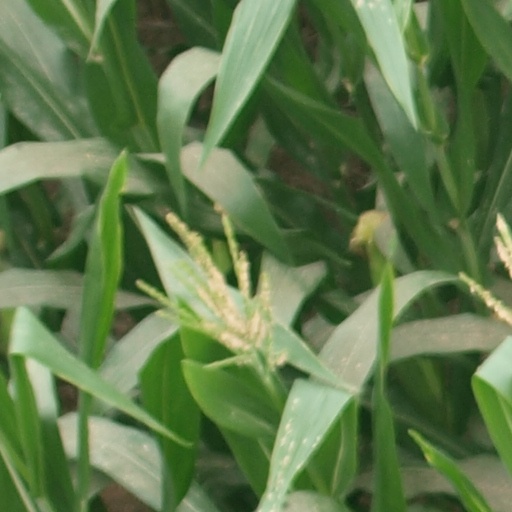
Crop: maize; corn